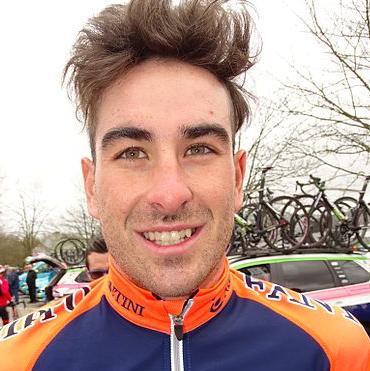
Age: 23